Alexander Sarkissian

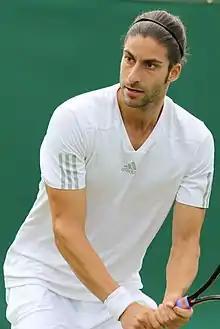

Alexander Sarkissian (born April 3, 1990) is an American professional tennis player of Armenian descent. He won his first ATP Challenger title at the 2015 Gimcheon Open ATP Challenger in South Korea in June 2015.